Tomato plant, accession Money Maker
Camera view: horizontal (90 deg, fisheye); turntable rotation: 120 degrees
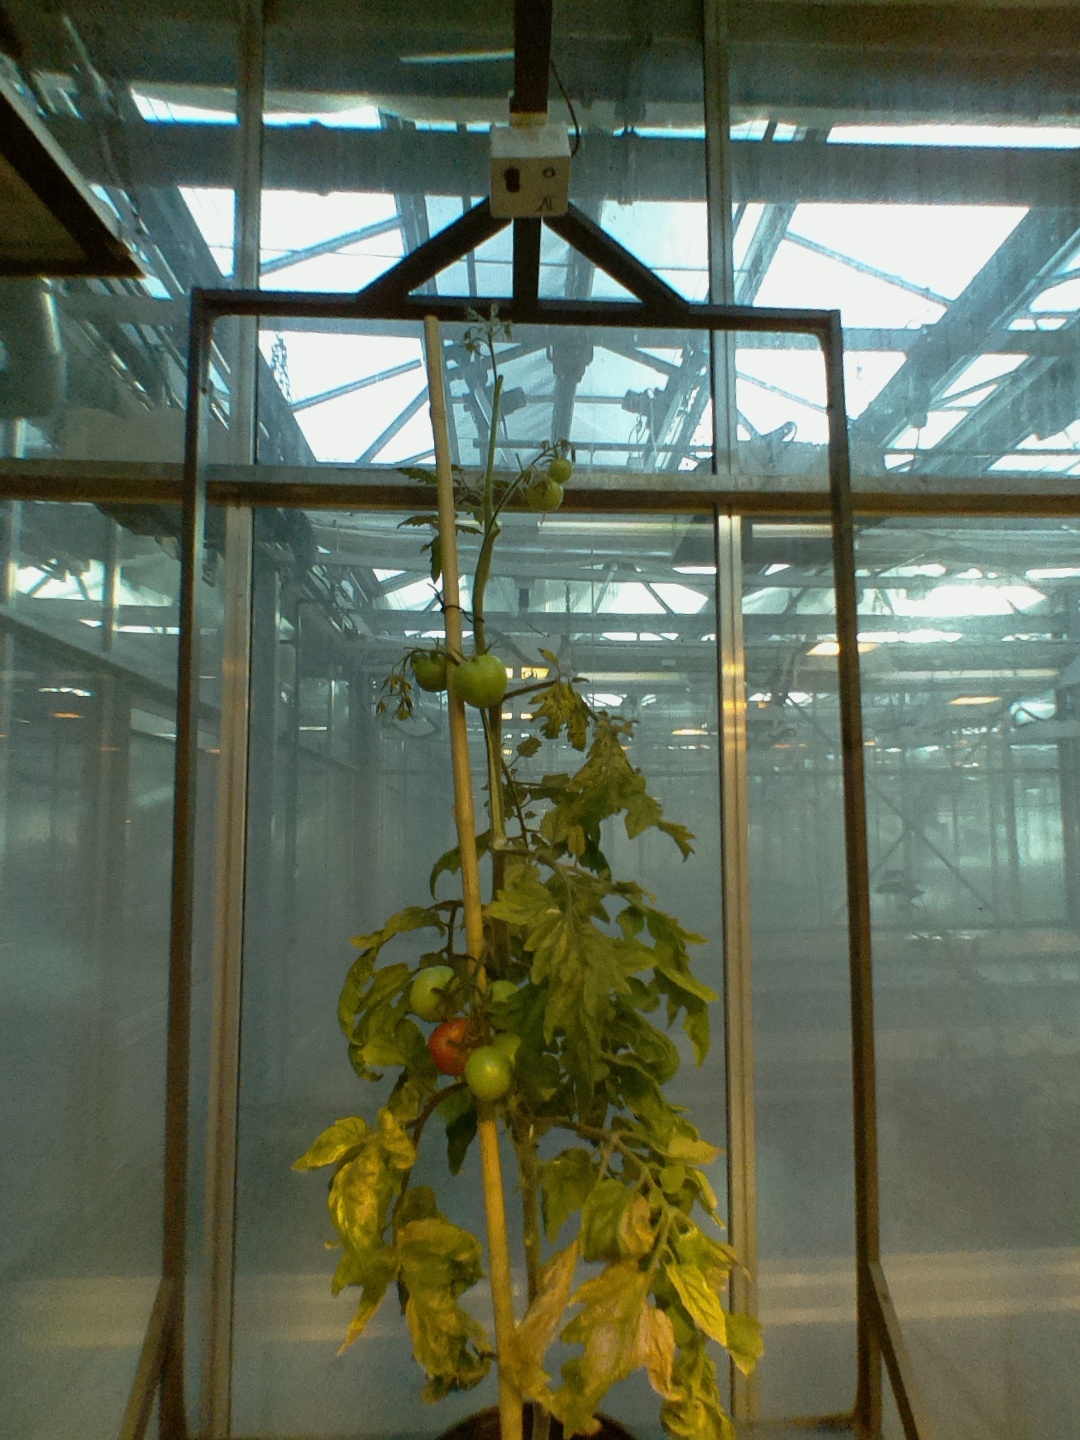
BBCH growth stage 81: 10%-20% of fruits show typical fully ripe color